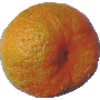
Label: Mandarine 1